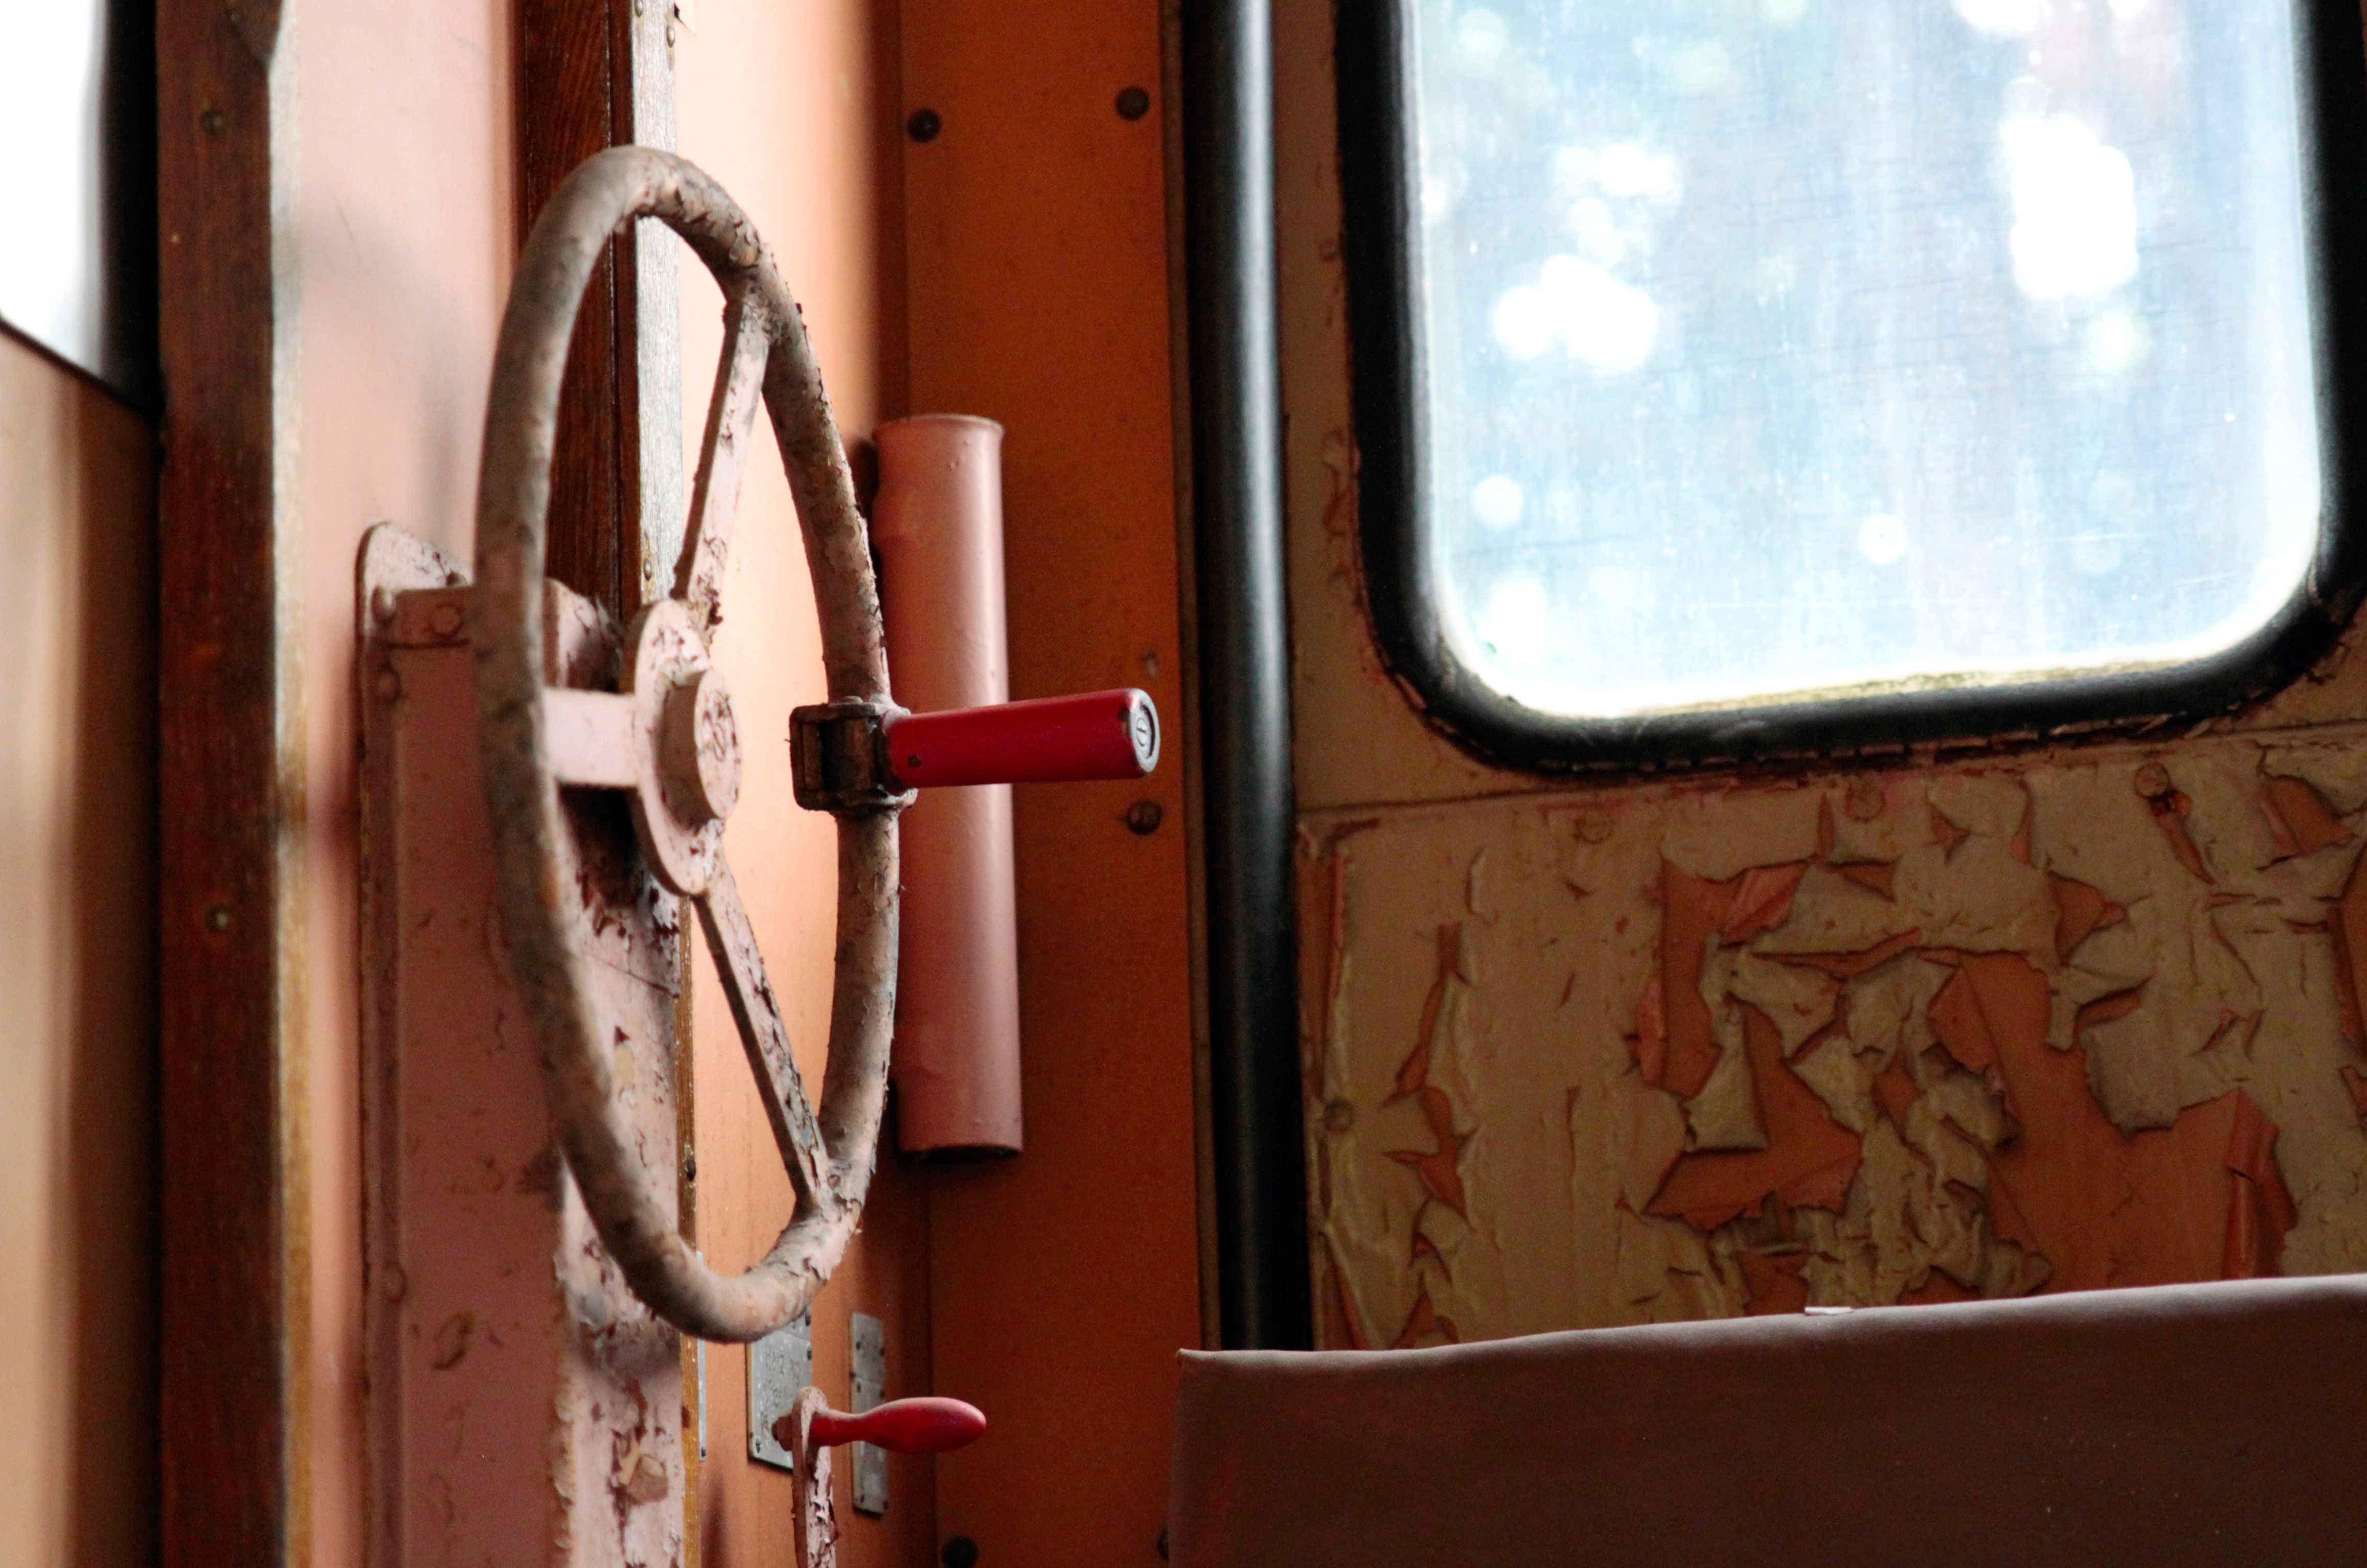
wood, railway, wagon, window, old, wall, train, transport, vehicle, room, door, interior design, art, vandalism, design, rusted, trains, wreck, railway station, railway carriages, stainless, obsolete, retired, turned off